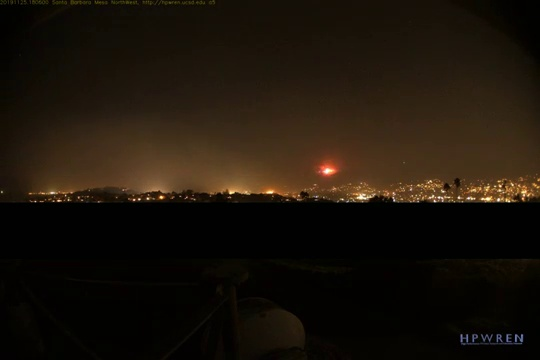
Fire: yes
Smoke: no